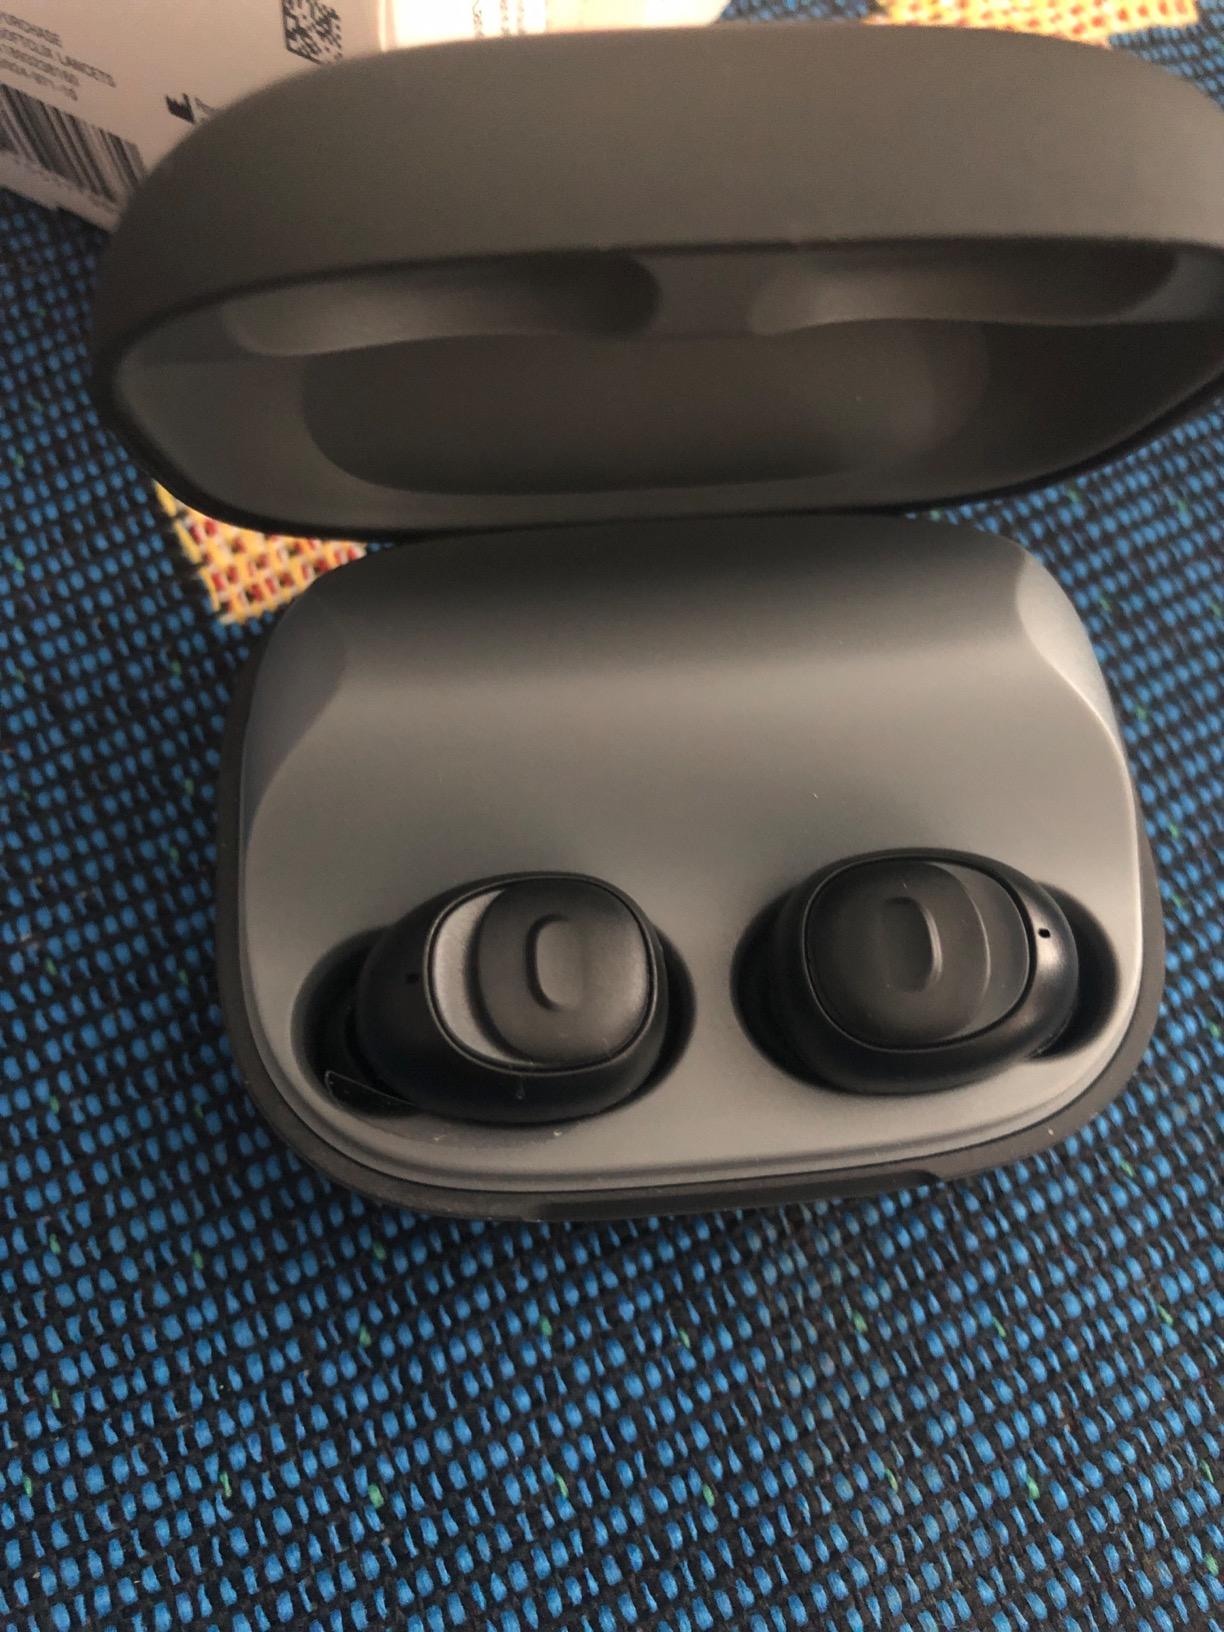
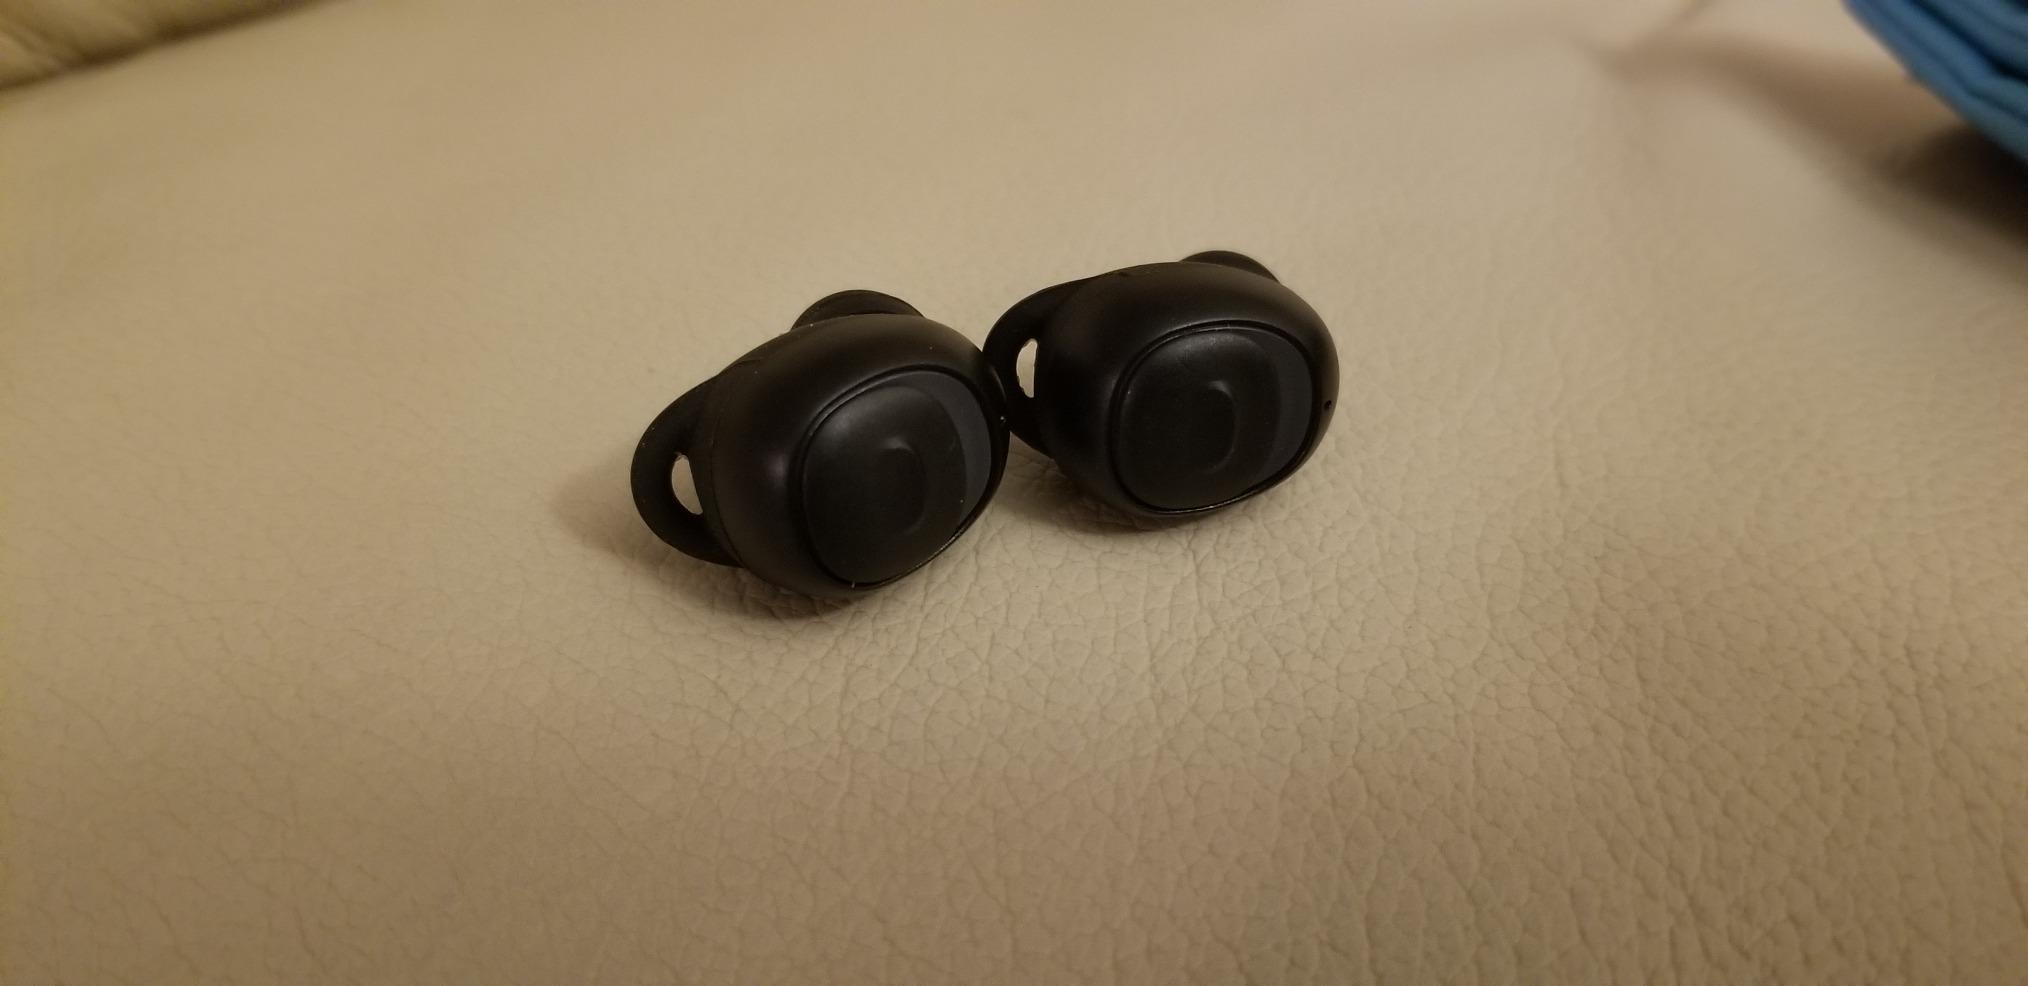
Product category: earbuds
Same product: yes